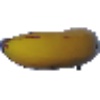
Label: Banana 1